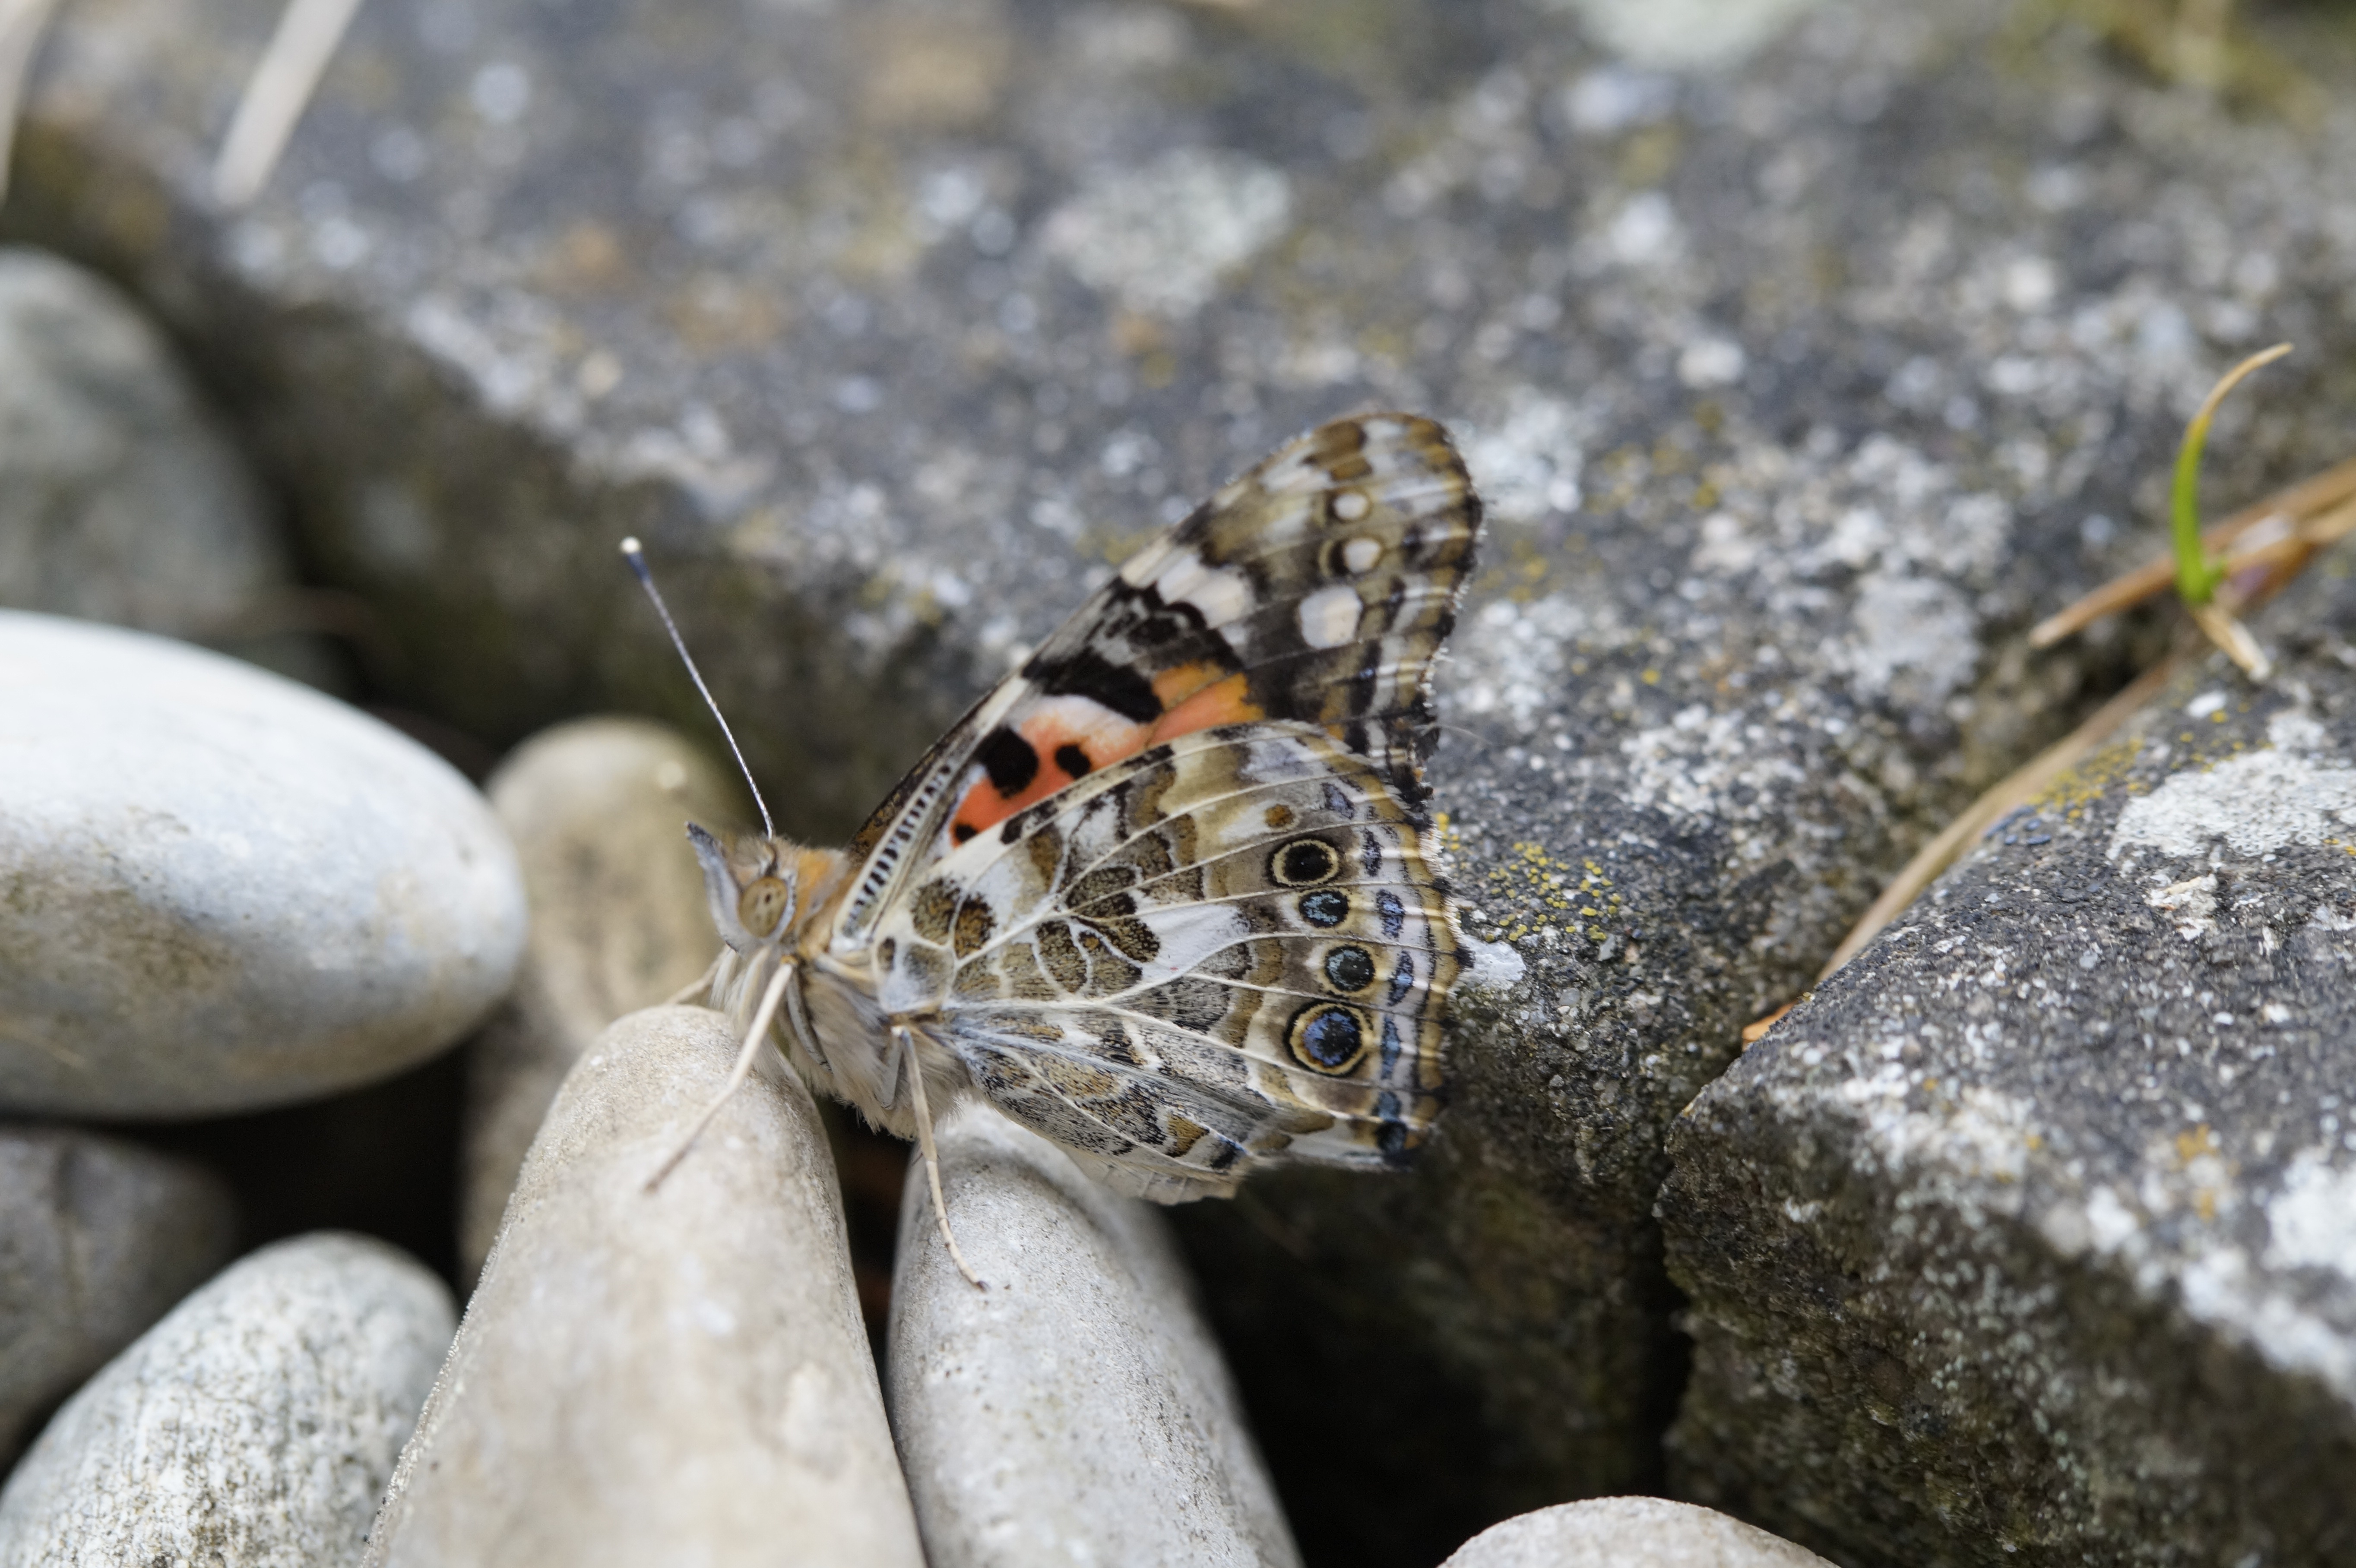
wing, animal, summer, wildlife, insect, rest, butterfly, close, fauna, invertebrate, sit, close up, stones, butterflies, animal world, flight insect, macro photography, edelfalter, painted lady, landed, moths and butterflies